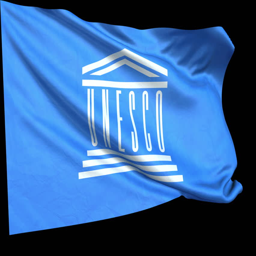
flag is developing rapidly in the wind , loop , alpha channel